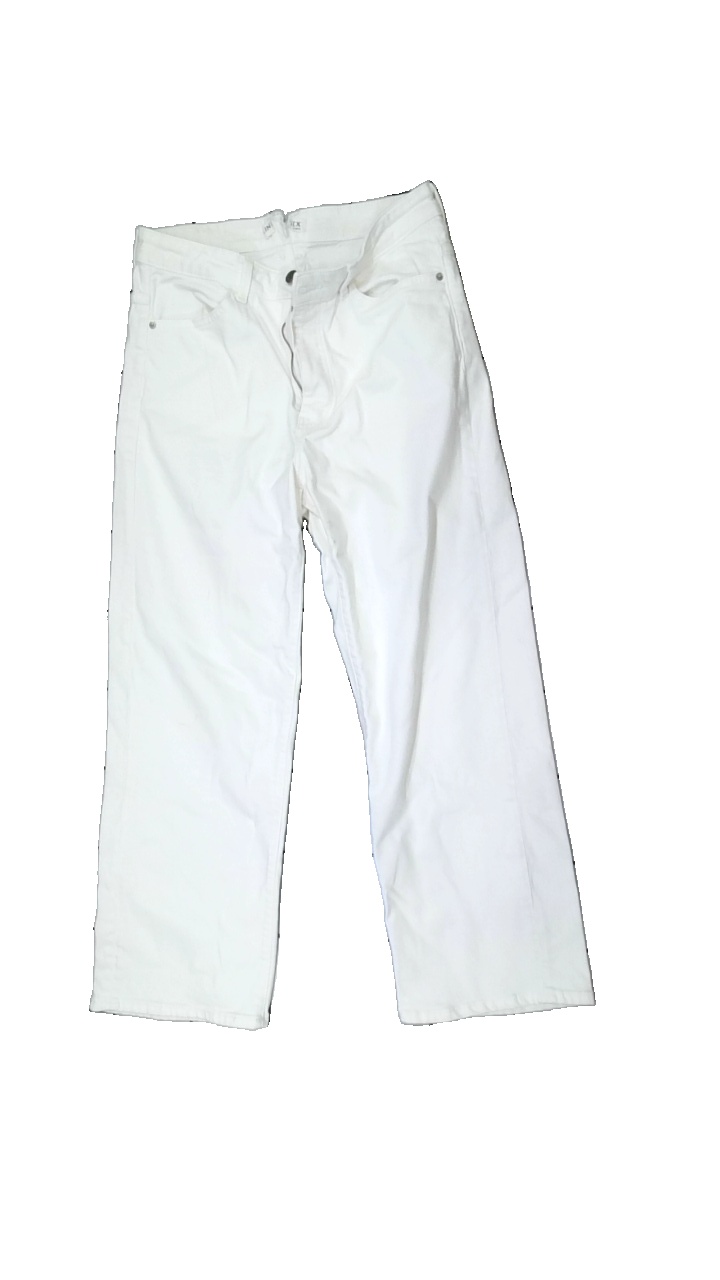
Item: Trousers (Ladies)
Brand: Lindex
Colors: White
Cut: Regular
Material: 100% cotton
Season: All
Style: Denim
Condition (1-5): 3
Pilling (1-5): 4
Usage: Export
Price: <50